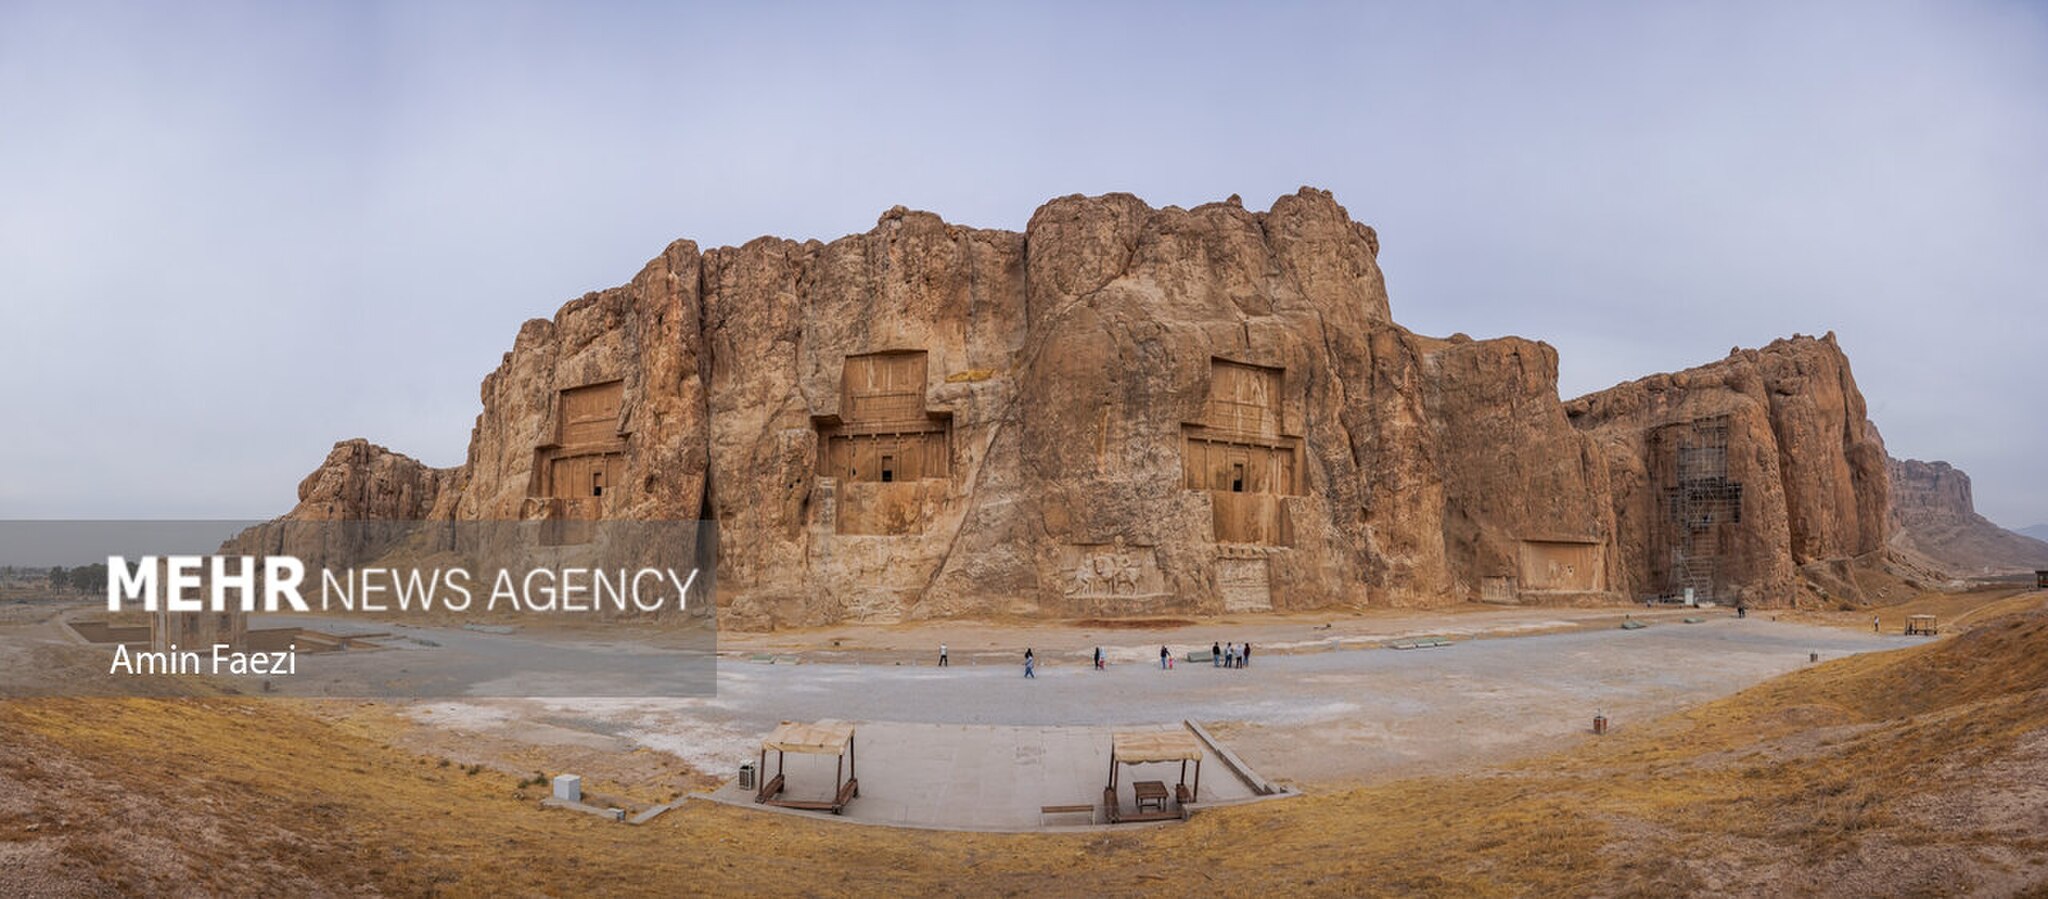
Title: Restoration in the Sanctuary of Kings 38 (Mehr, 2025)
Description: Translation of original description: The restoration of parts of Persepolis and Naqsh-e Rostam is underway by the Cultural Heritage Organization. During this field visit, the specialized process of reconstruction, cleanup and protection of these world monuments was closely observed and photographed
Date: Published on 03 December 2025 - 19:50
Categories: Naqsh-e Rustam, Restoration in Iran, Photos from Mehrnews.com, 2025 restoration, Photographs by Amin Faezi for Mehr News Agency